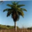
Label: palm_tree